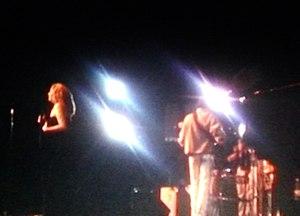
Pino Presti, pseudonyme de Giuseppe Prestipino Giarritta, est un bassiste, arrangeur, compositeur, chef d'orchestre, producteur de musique, né à Milan, en Italie, le 23 août 1943. Également artiste martial, il a obtenu le 5ᵉ dan de karaté Shotokan en 1987.